Exhibition game

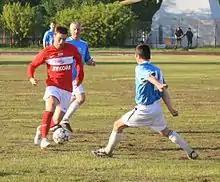
Exhibition game of veterans of FC Spartak Moscow against Team of Severodvinsk in Russia

In the early days of association football, friendlies were the most common type of match. However, with the development of The Football League in England in 1888, league and cup tournaments became the primary methods of competition. The significance of friendly matches thus declined since the 19th century: by 2000, national leagues were established in almost every country throughout the world, with local or regional leagues for lower-level teams.